Monica Birwinyo

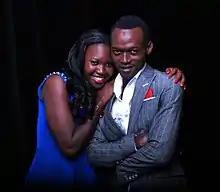
Movie Digest Show 2013 cover with Monica and Usama

Monica Jacobs Birwinyo (born 4 June 1990) is a Ugandan actress and Television personality. She began her career as an actress starting off with uncredited roles and moving on to recurring roles on "Imbabazi, The Pardon" and Irene Kulabako's "Beauty to Ashes" and the NBS hit series "Because of U". 5@home, the Honorablez, Mela and Zansanze a stage play